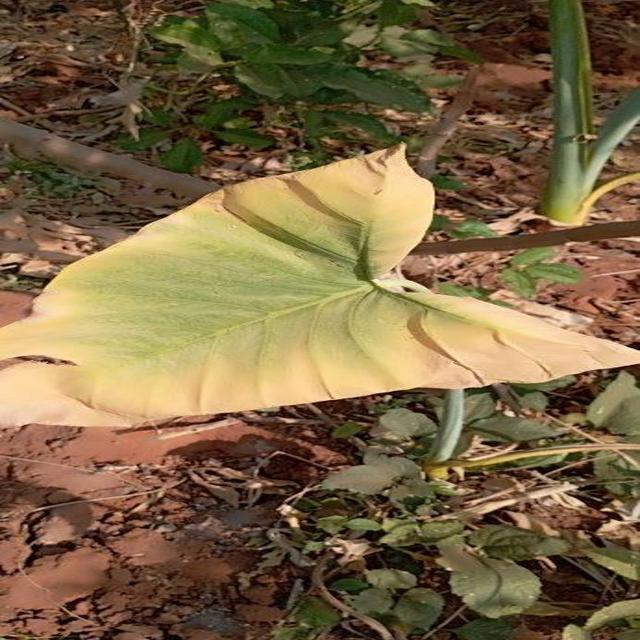
Label: Mid_Blight